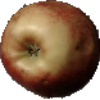
Label: red_apple